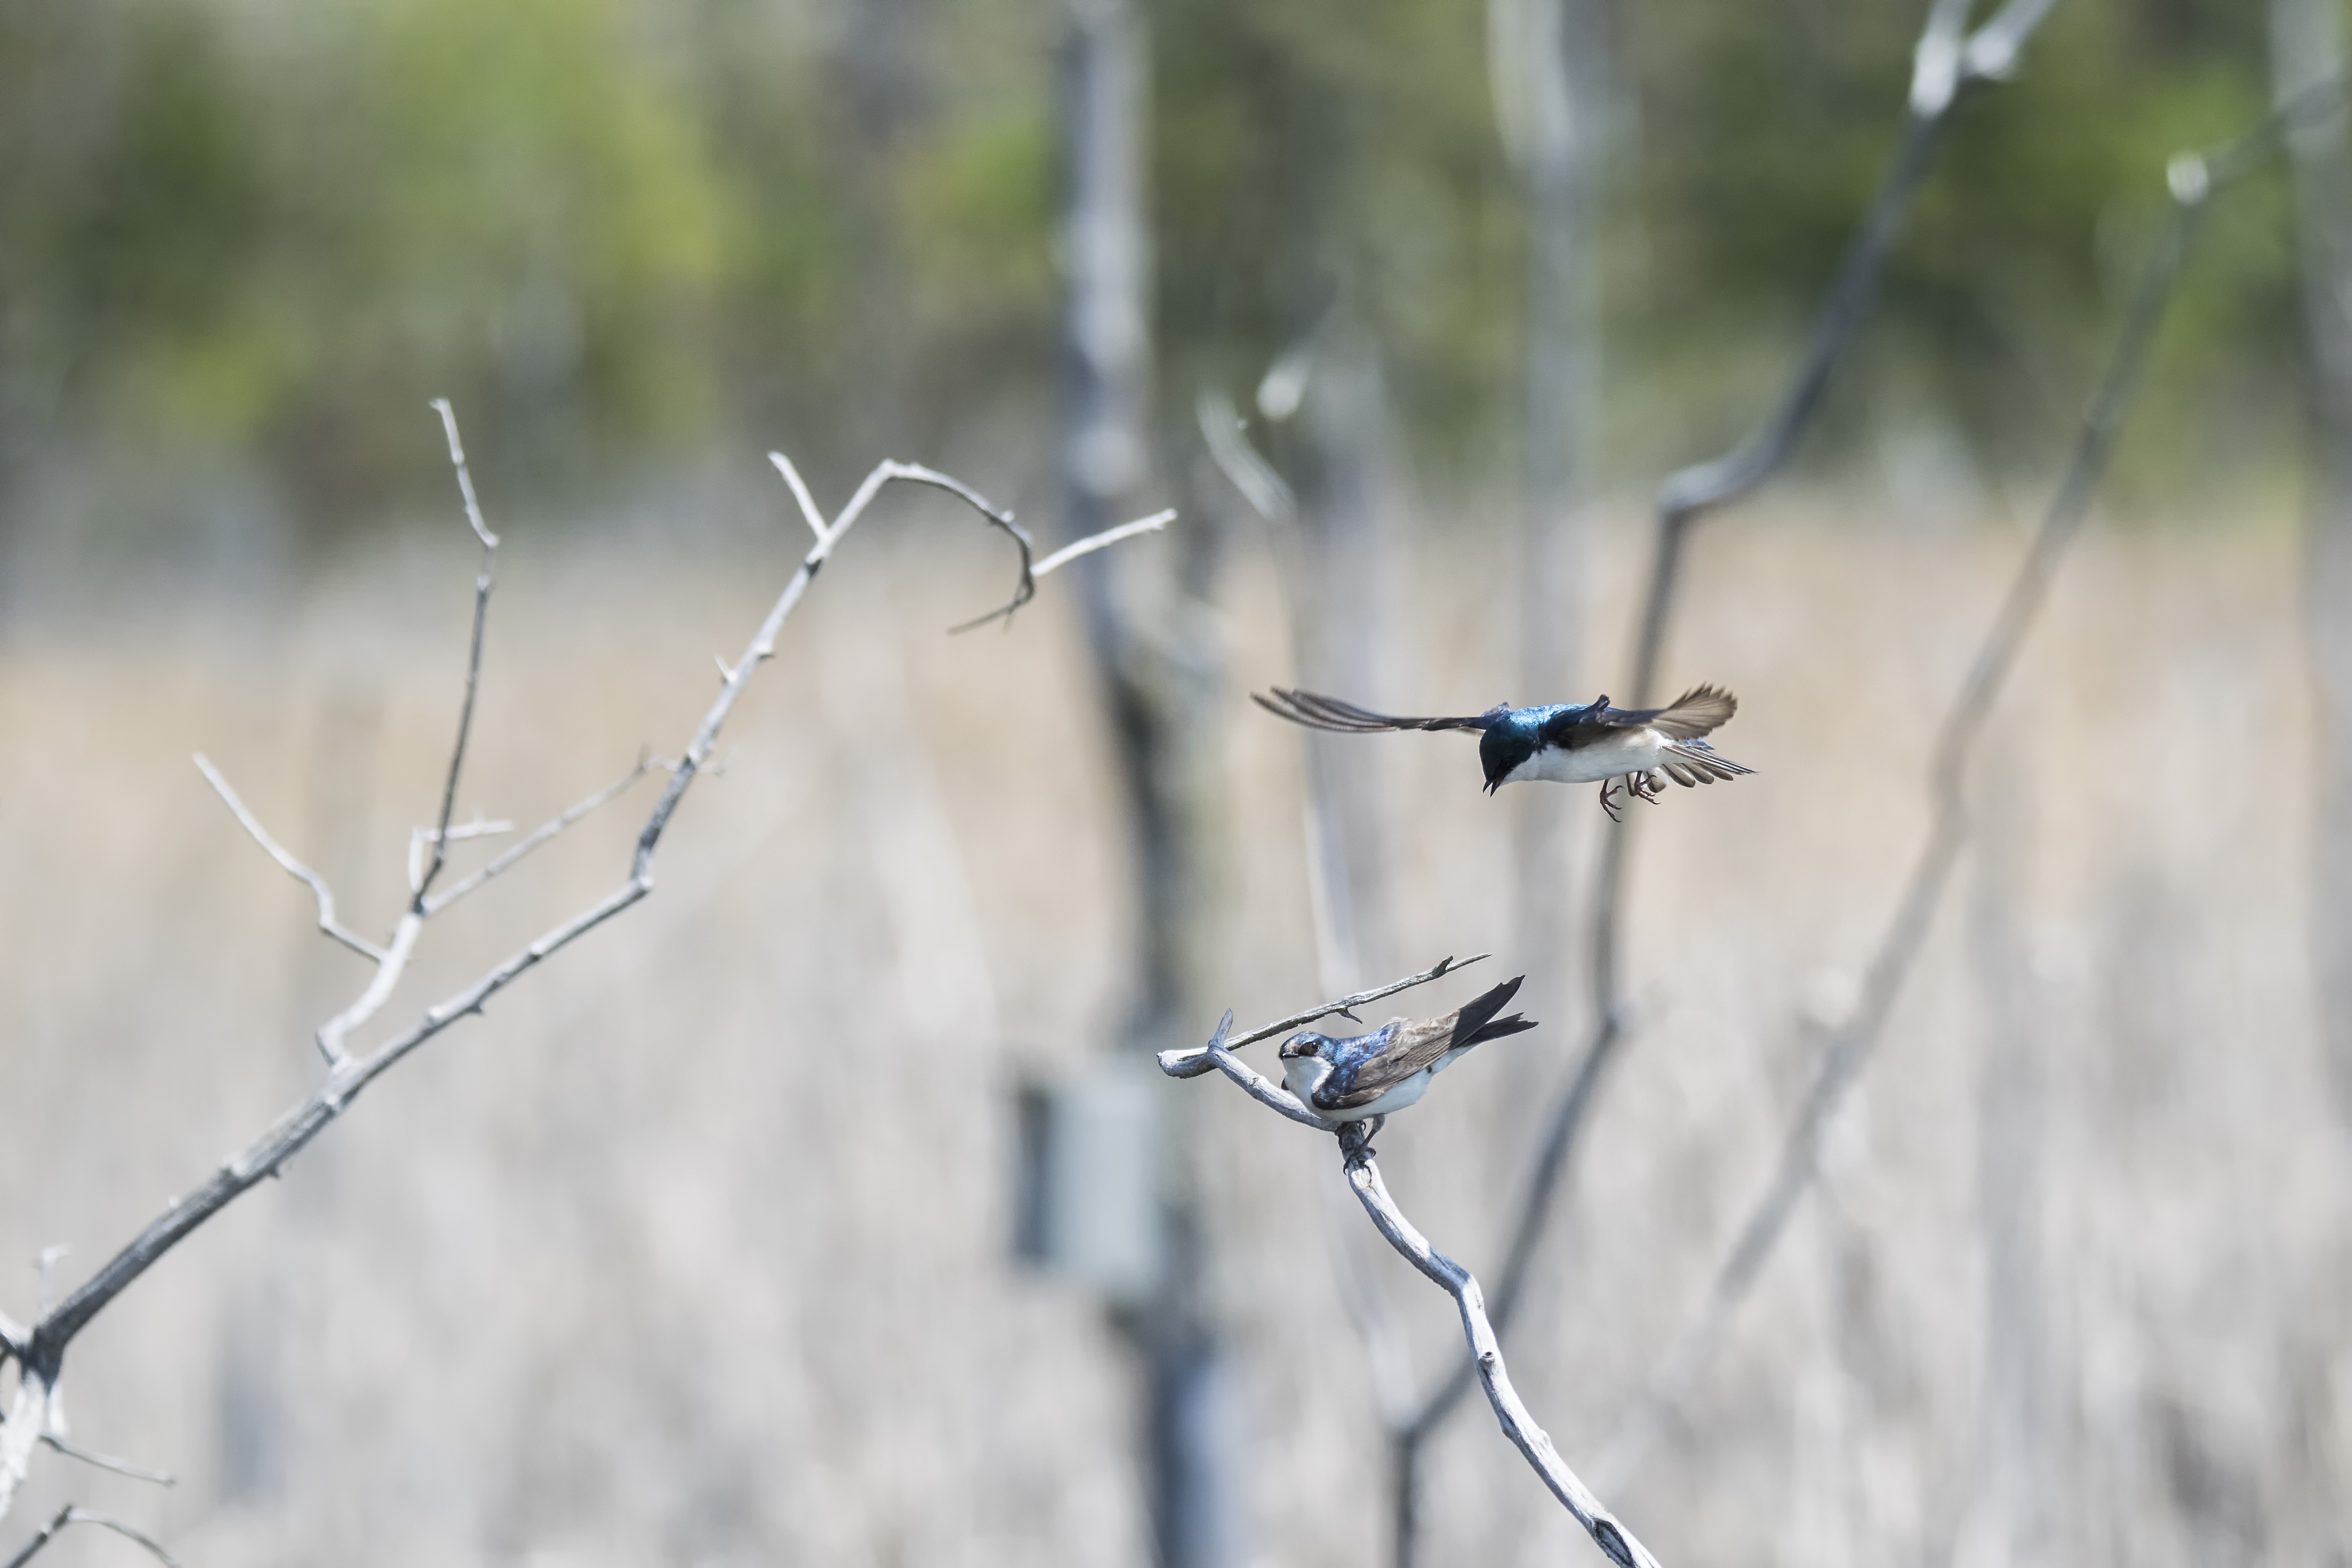
tree, branch, winter, bird, fence, twig, canada, quebec, sherbrooke, oiseau, hirondelle, bicolore, swallow, outdoor structure, wire fencing, perching bird